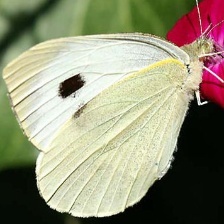
Species: CABBAGE WHITE
Butterfly family (ImageNet category): cabbage_butterfly